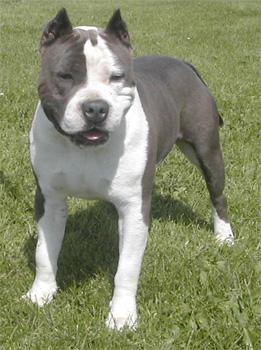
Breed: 203-n000015-Staffordshire_bullterrier